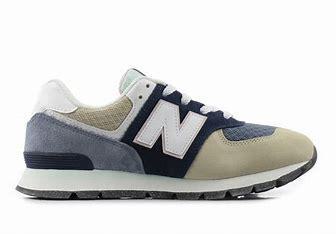
Brand: New
Model: Balance GC574